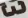
Number: 3